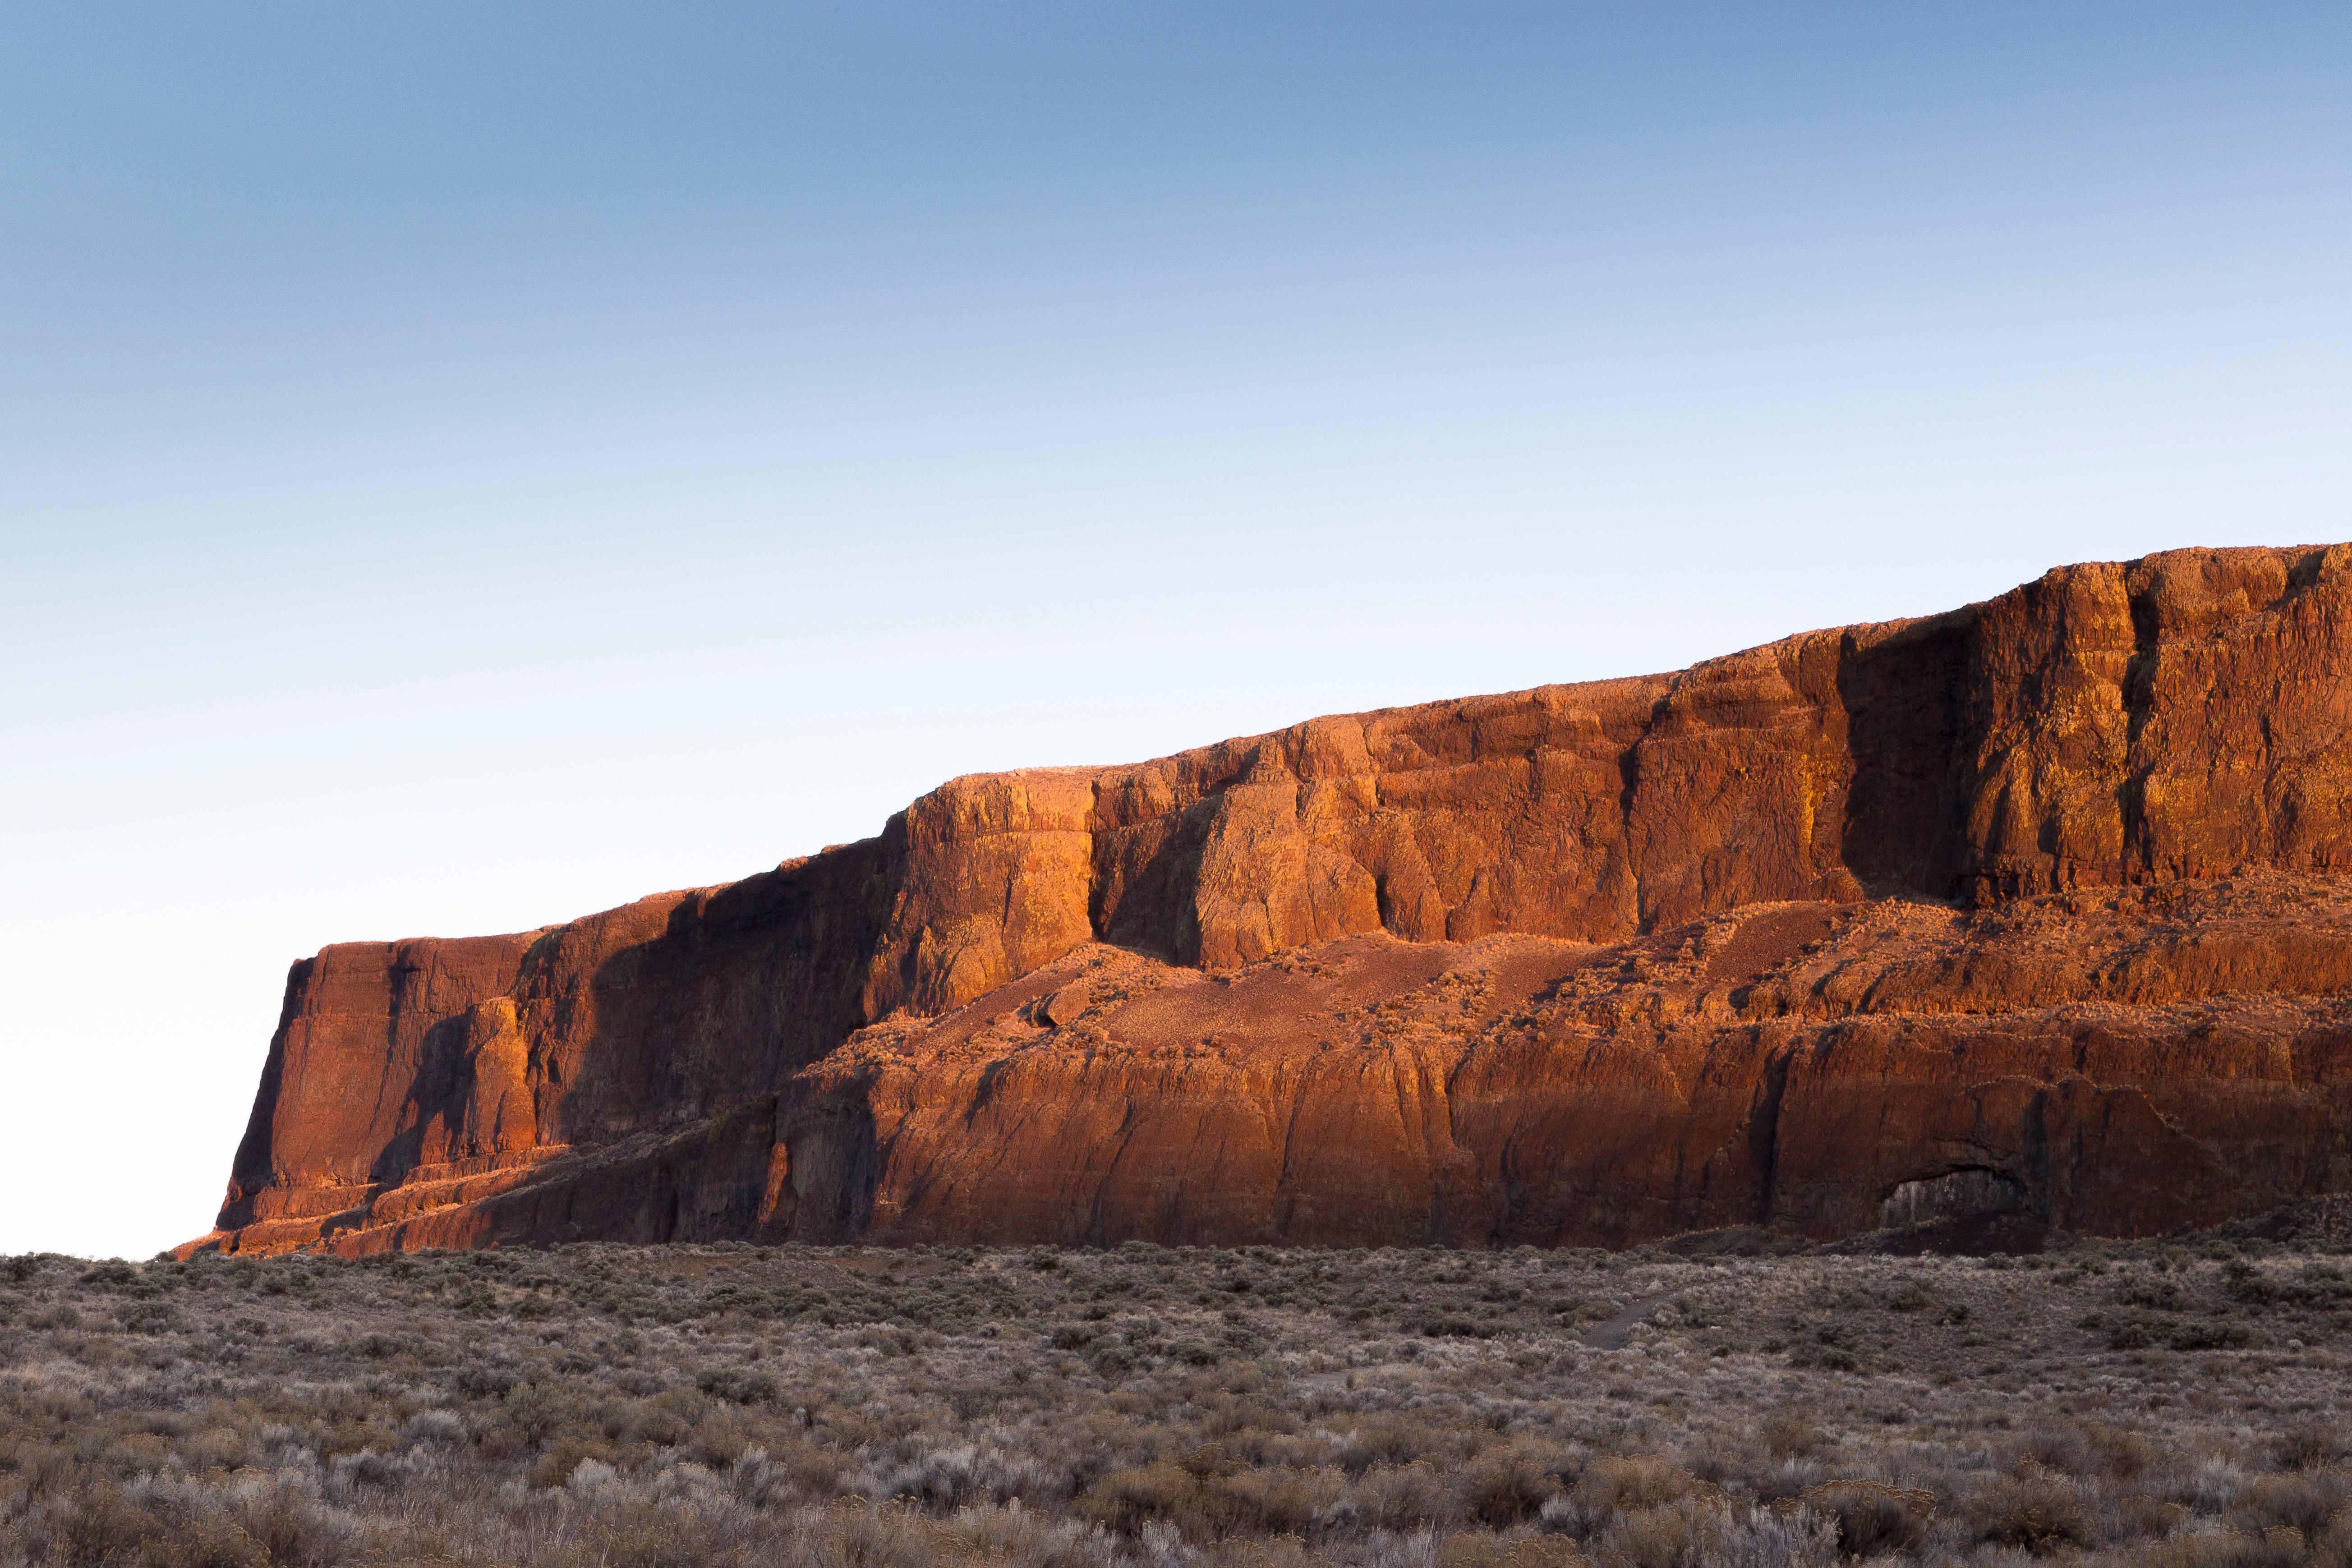
landscape, rock, wilderness, mountain, desert, valley, formation, cliff, arch, canyon, terrain, material, red rock, geological formation, geology, badlands, plateau, wadi, butte, landform, natural environment, geographical feature